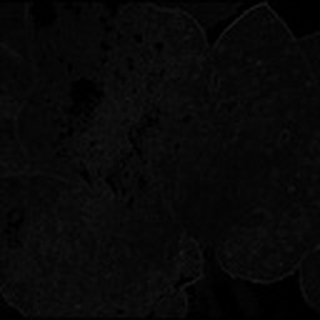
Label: cotton_powdery_mildew